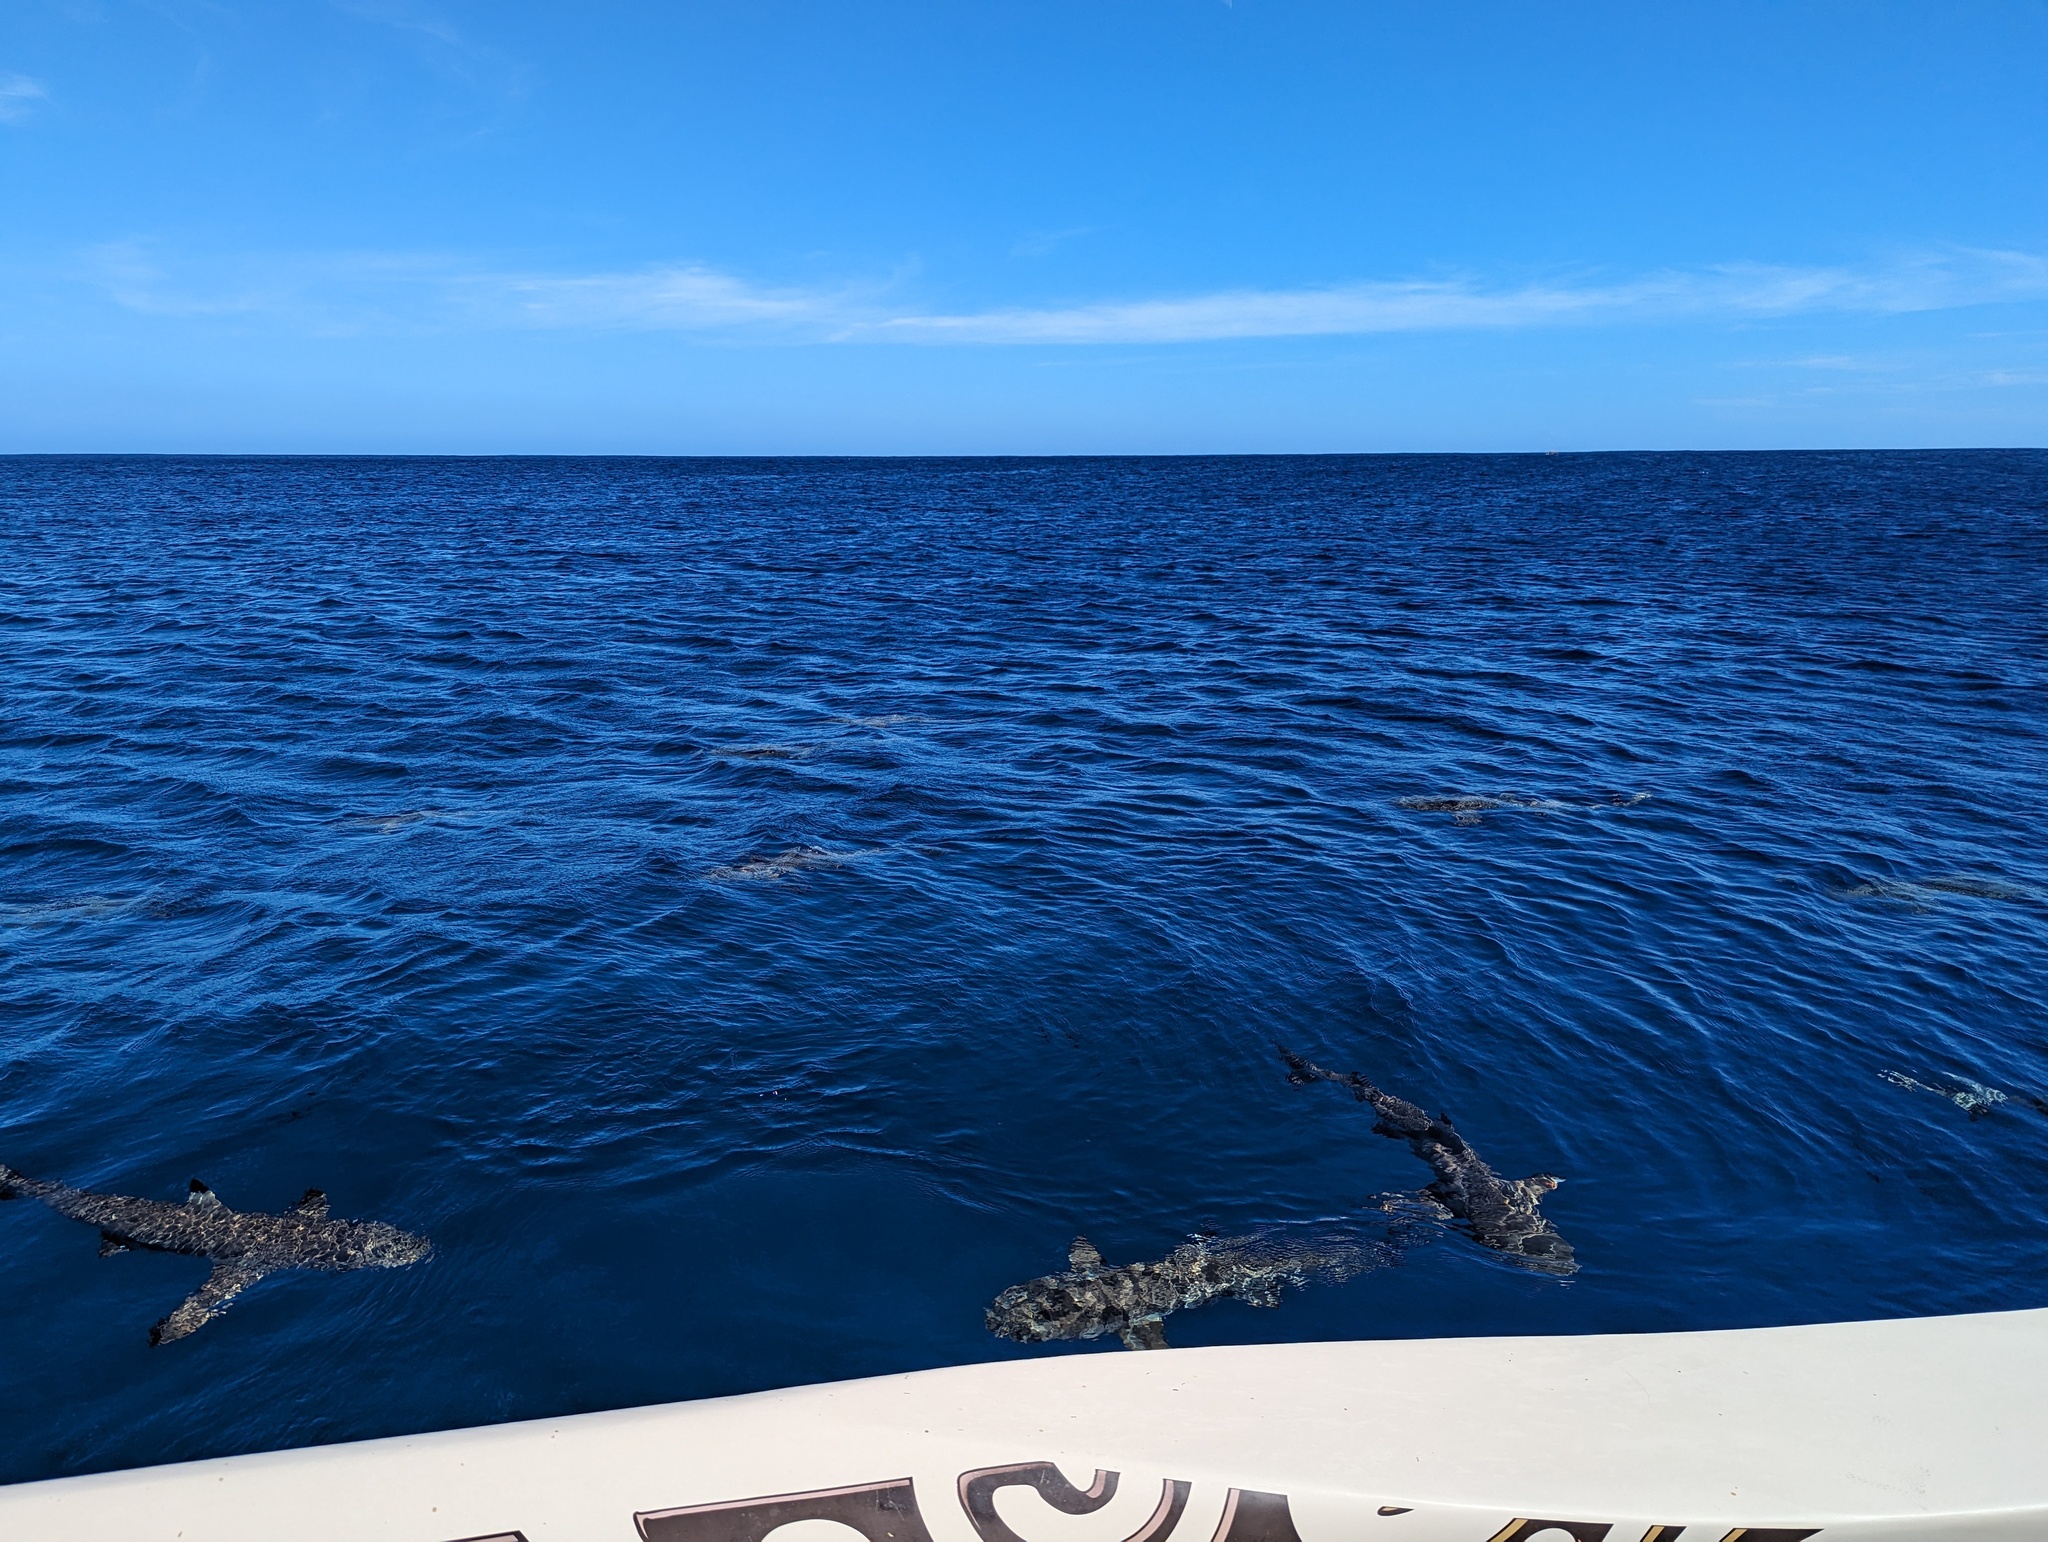
Carcharhinus melanopterus (Blacktip Reef Shark)